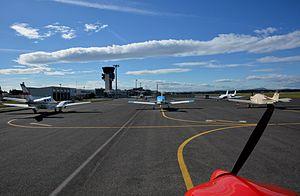
L’Aéroport Montpellier Méditerranée est un aéroport international français situé sur la commune de Mauguio, non loin de la ville de Montpellier, dans le département de l'Hérault en région Occitanie.